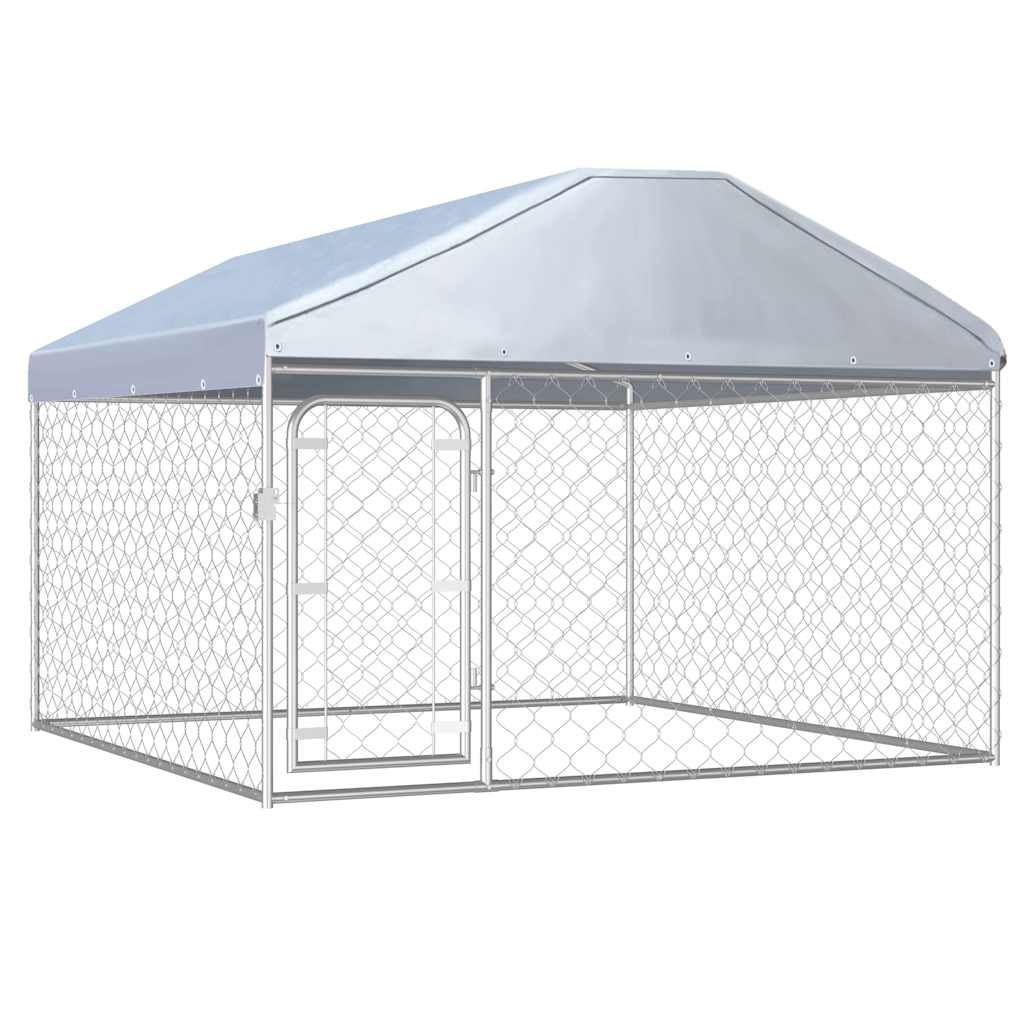
Canile da Esterno con Tetto - Varie misure (144493)
IMPORTANTE: CONSEGNA DOPO 2 - 4 GIORNI DAL PAGAMENTO. Dimensione: 200x200x135 (disponibili altre misure; contattaci per conoscere le offerte) Offrite sicurezza, protezione e comfort ai vostri animali con questo canile da esterno. Questo recinto per cani ha molteplici usi: giocare, allenare, addestrare o semplicemente tenere i cani al sicuro. Sarà un paradiso per i vostri amici pelosi! Questo grande canile fornisce ampio spazio per gli esercizi, mentre la maglia a catena della rete aiuta a prevenire danni e incidenti imprevisti, pur consentendo l'aerazione. Grazie alla costruzione in solido e resistente acciaio zincato, questo canile di alta qualità è resistente ed è costruito per durare. La tettoia inclusa, realizzata in polietilene al 100%, è resistente al fuoco e ai raggi UV, proteggendo da sole, pioggia, neve e altre condizioni atmosferiche. La porta a cerniera e il sistema di chiusura con serratura garantiscono maggiore sicurezza per i vostri cani. La porta può essere installata sia a sinistra che a destra, secondo le vostre esigenze. Il montaggio è facile. Colore: Argento Materiale: Struttura in acciaio zincato + tessuto Dimensioni complessive: 200 x 200 x 100/135 cm (L x P x A) Dimensioni ingresso: 50 x 85 cm (L x A) Con tetto Sistema di chiusura con serratura Pannelli laterali in rete a maglie Adatto per cani Materiale: Polietilene: 100%
Brand: XLPapilio
Category: Animals & Pet Supplies > Pet Supplies > Dog Supplies > Dog Kennels & Runs > Outdoor Dog Kennels